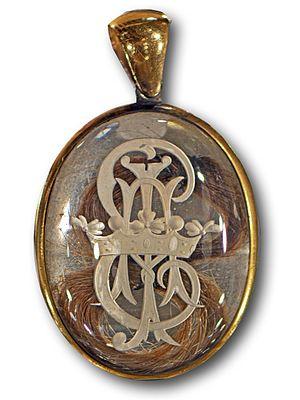
Médaillon mémoriel contenant des mèches de cheveux et orné des initiales entremêlées de l'épouse du second marquis d'Exeter et de son fils Aldebert (A l'ère victorienne, il était de coutume dans les familles riches d'ainsi préserver quelques souvenirs physiques d'être chers ou de membres de la famille). Français
Une mèche est un groupe de cheveux qui ressortent ensemble de la coiffure d'une personne. Celle-ci peut être volontaire ou non. On appelle « épi » une mèche de cheveux rebelle, par analogie avec l'épi en botanique.